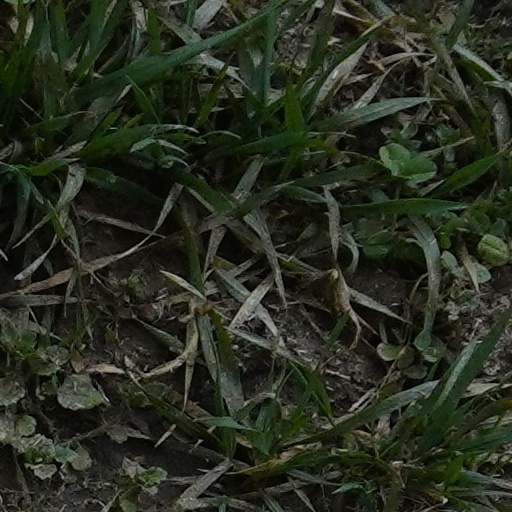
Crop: wheat